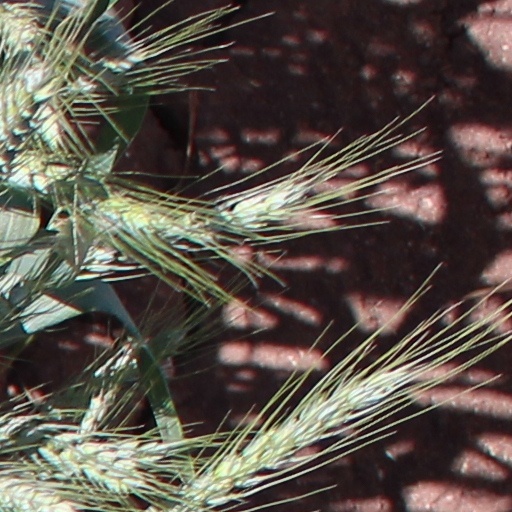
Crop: wheat